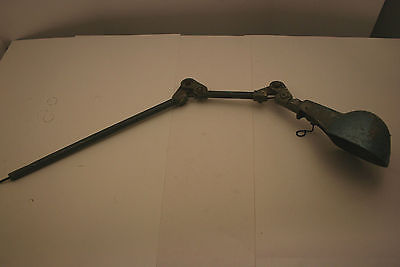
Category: lamp